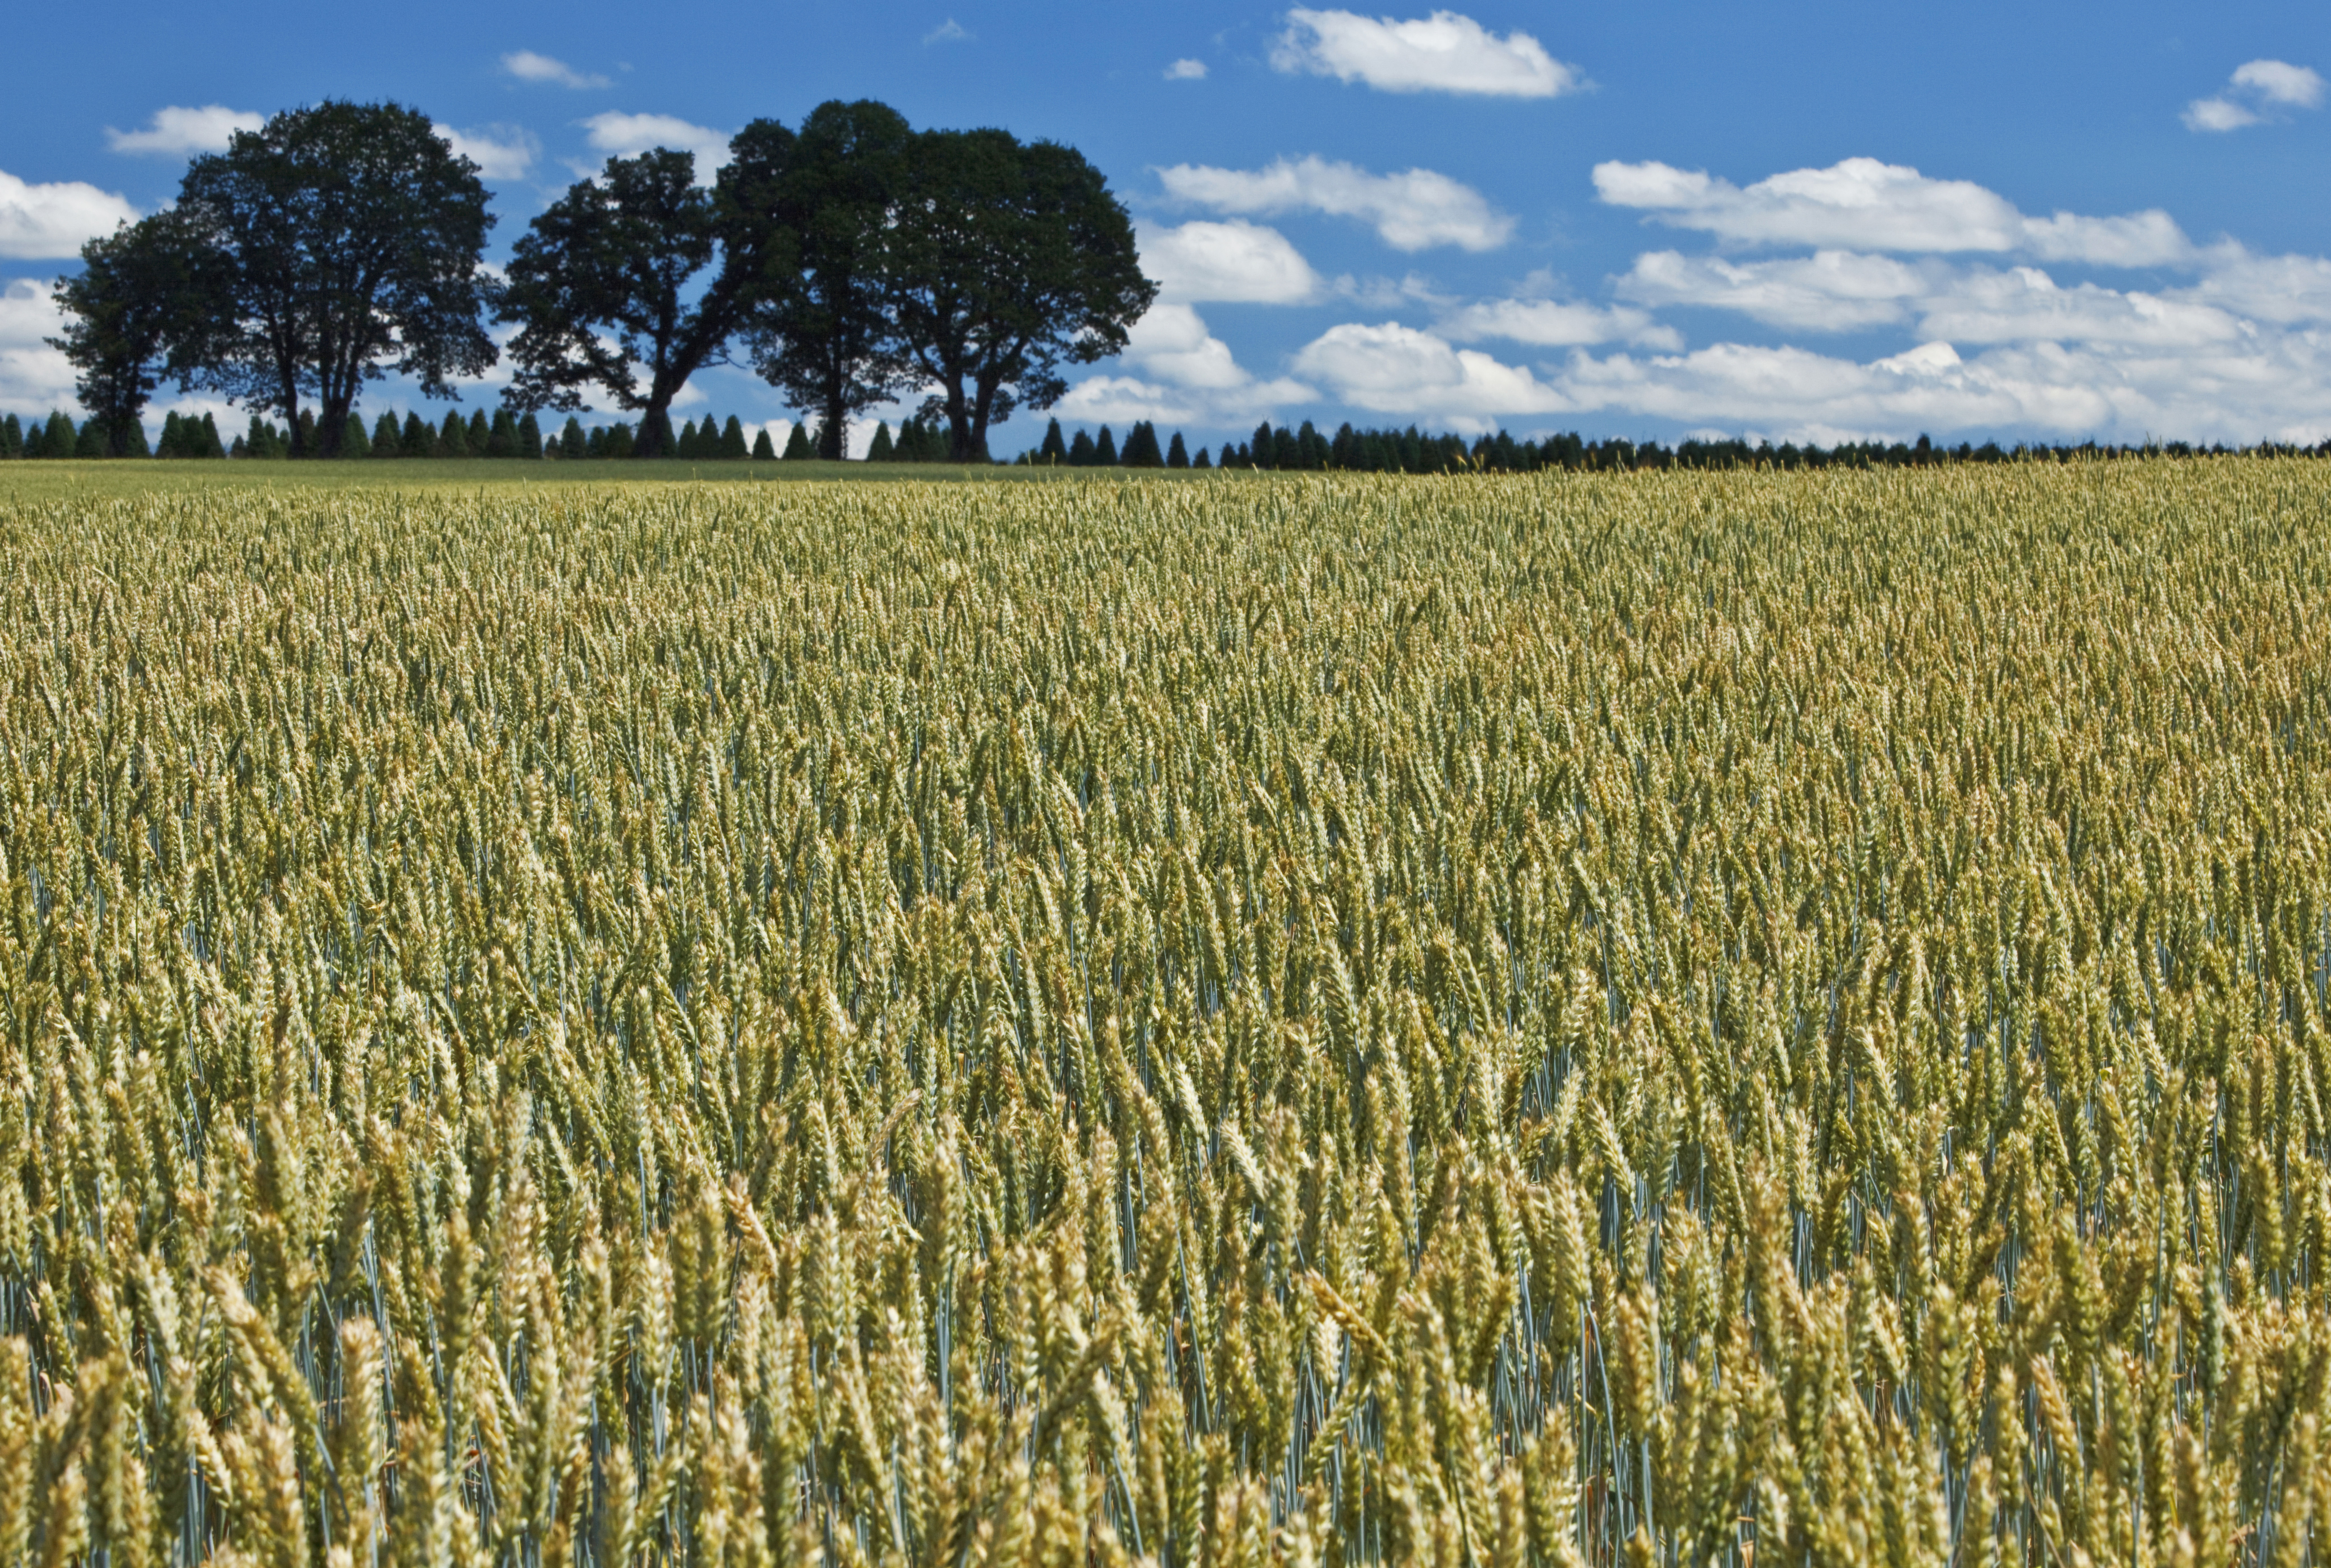
landscape, grass, light, plant, sky, road, field, farm, photography, meadow, barley, wheat, grain, prairie, flower, food, produce, crop, drive, blue, agriculture, plain, rapeseed, cereal, clouds, cool image, shaw, grassland, rye, crops, images, i, ecosystem, oregon, midsummer, ian, se, 214, sane, steppe, rural area, flowering plant, commodity, simpson, aumsville, brownell, wannabewarmerwednesday, triticale, grass family, land plant, food grain